Freddie Bell

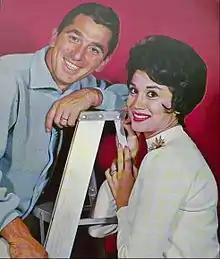
Bell with wife Roberta Linn at the Las Vegas Sahara Hotel

Ferdinando Dominick Bello, known as Freddie Bell, (September 29, 1931 – February 10, 2008) was an American musician, whose group, Freddie Bell and the Bellboys, were influential in the development of rock and roll in the 1950s. He was a prominent performer with the group on the Las Vegas Strip in the 1950s and 1960s, and continued to perform in Las Vegas into his later years after the demise of the group.